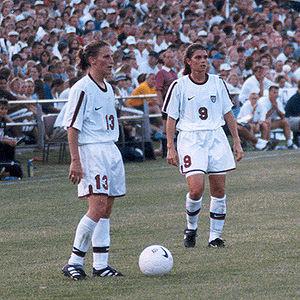
Le stade de la Meinau, communément appelé la Meinau, est un stade de football situé à Strasbourg, en France dont le club résident est le Racing Club Strasbourg Alsace.
Kristine Marie Lilly est une joueuse de football américaine évoluant au poste de milieu de terrain. Elle est actuellement entraîneur-adjoint pour les Breakers de Boston dans la WPSL Elite Leaque.
Michelle Akers, née le 1ᵉʳ février 1966 à Santa Clara en Californie, est une footballeuse internationale américaine.